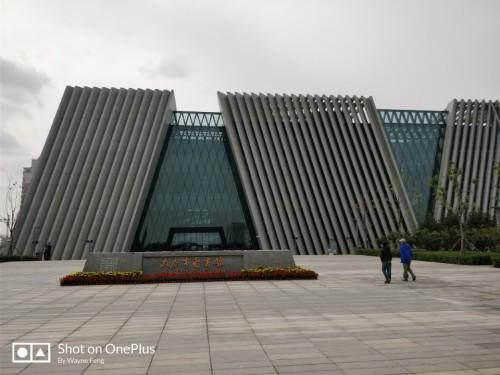
地标名称：太原市图书馆
所在城市：太原市·万柏林区